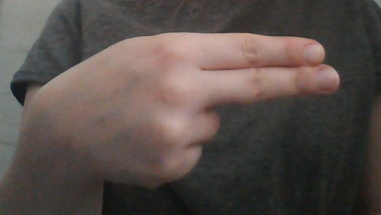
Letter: ain